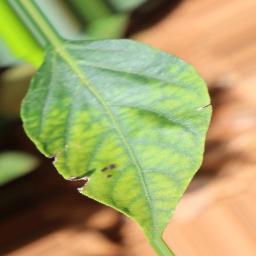
Label: mites_and_trips